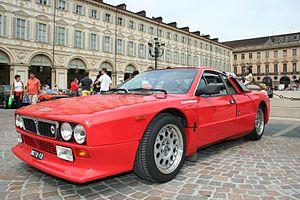
La Lancia Rally 037 est une voiture de compétition spécialement conçue pour être engagée en rallyes. Fabriquée par le constructeur italien Lancia dans les années 1980 pour être engagée par la Scuderia Lancia en Championnat du monde des rallyes, un modèle de série, stradale, basé sur la version de rallye, a été construit à 200 exemplaires, pour répondre aux exigences de la catégorie Groupe B.
La Scuderia Lancia, qui deviendra plus tard la Squadra Corse HF Lancia est l'atelier de course de l'entreprise automobile Lancia e Cia, créé en 1952 par Gianni Lancia, fils du fondateur de la marque. La Scuderia Lancia débute officiellement en compétition en sports mécaniques où elle s'illustre notamment à la Carrera Panamericana, à la Targa Florio ou aux Mille Miglia. L'écurie s'est aussi engagée en Formule 1 en 1954-1955, sans briller particulièrement. La Squadra Corse a su rebondir en Championnat du Monde d'Endurance avec la conquête de trois titres mondiaux entre 1979 et 1981 et en rallyes en remportant onze titres des constructeurs et quatre titres pilotes entre 1974 et 1992. Depuis fin 1991, Lancia a cessé tout engagement officiel en compétition automobile.
Stradale est une appellation italienne de version GT routière de série, déclinée de voiture de prestige de compétition automobile.